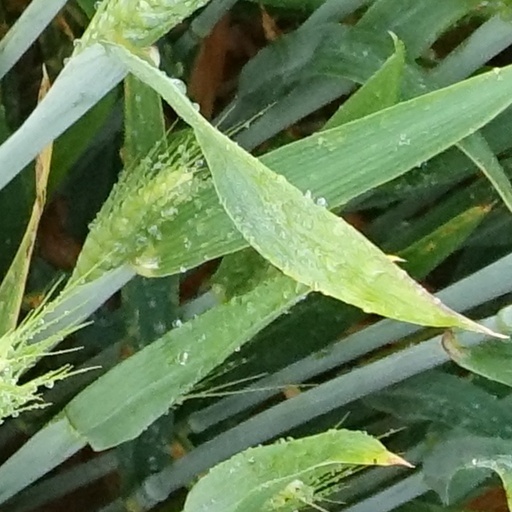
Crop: wheat